Adelaide Daughaday

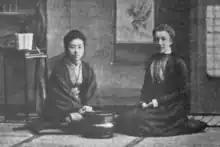
Daughaday (right), with an unnamed Japanese assistant.

Daughaday arrived in Japan as a missionary in 1883. She taught at Baikwa Girls' School in Osaka, in Tottori, and for her last twenty years in Sapporo. She made a particular effort for temperance in Japan. She spent time lecturing in the United States on furloughs in 1895 to 1897, and 1907 to 1908.